Leo Whelan

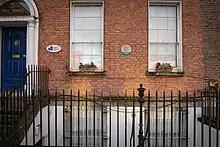
Plaque on Leo Whelan's former home, 67 Eccles Street

Leo Whelan RHA (10 January 1892 – 6 November 1956) was an Irish painter. His work was part of the painting event in the art competition at the 1932 Summer Olympics.